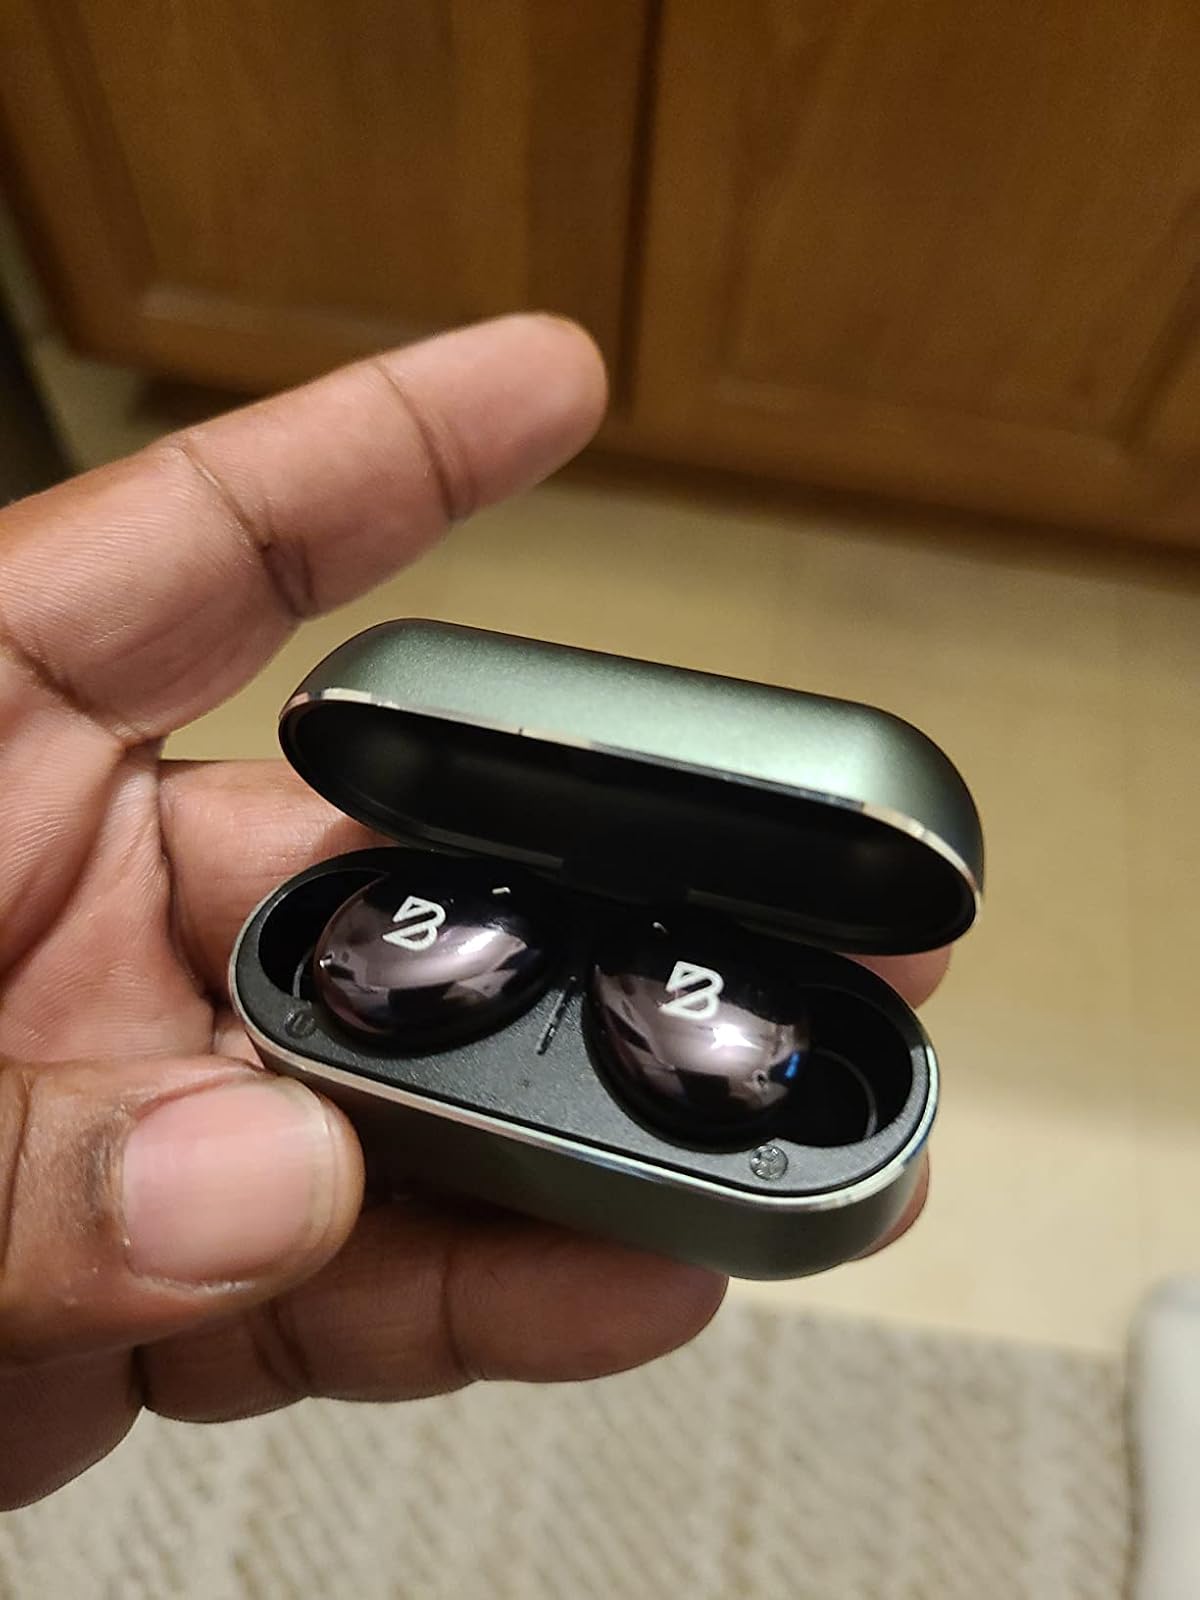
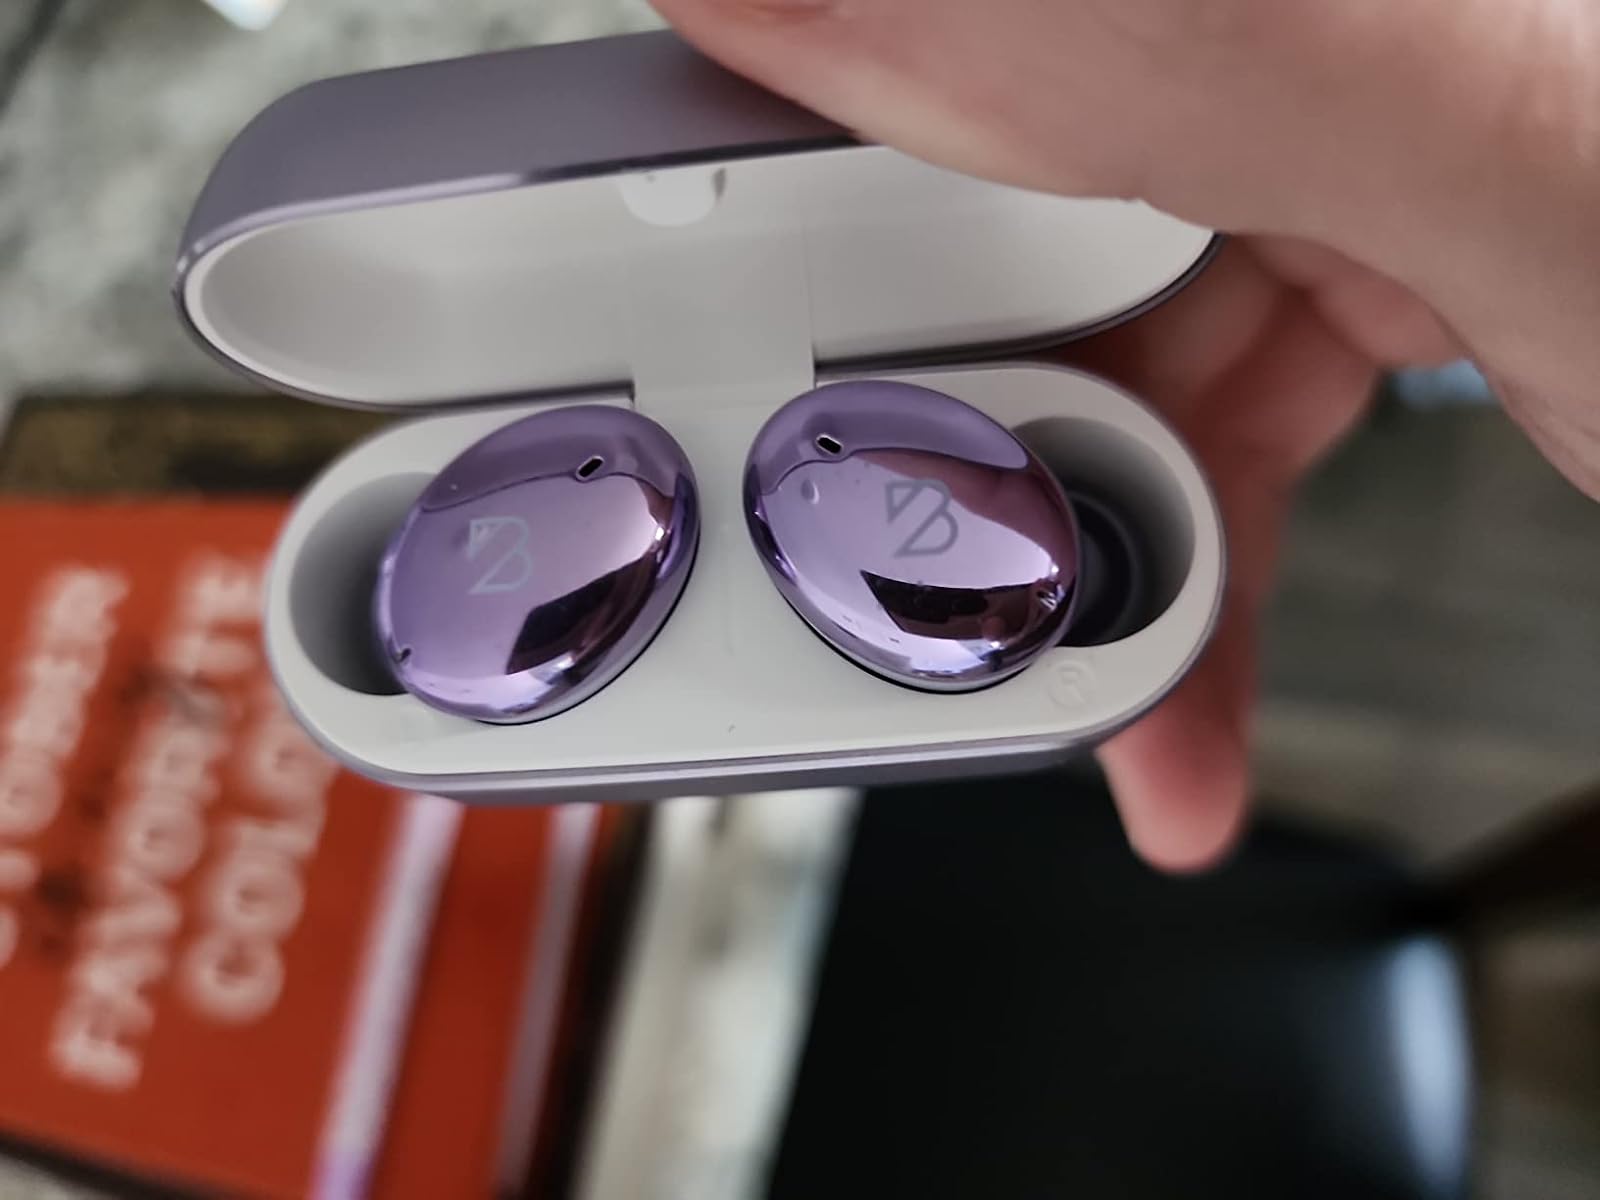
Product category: earbuds
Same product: no